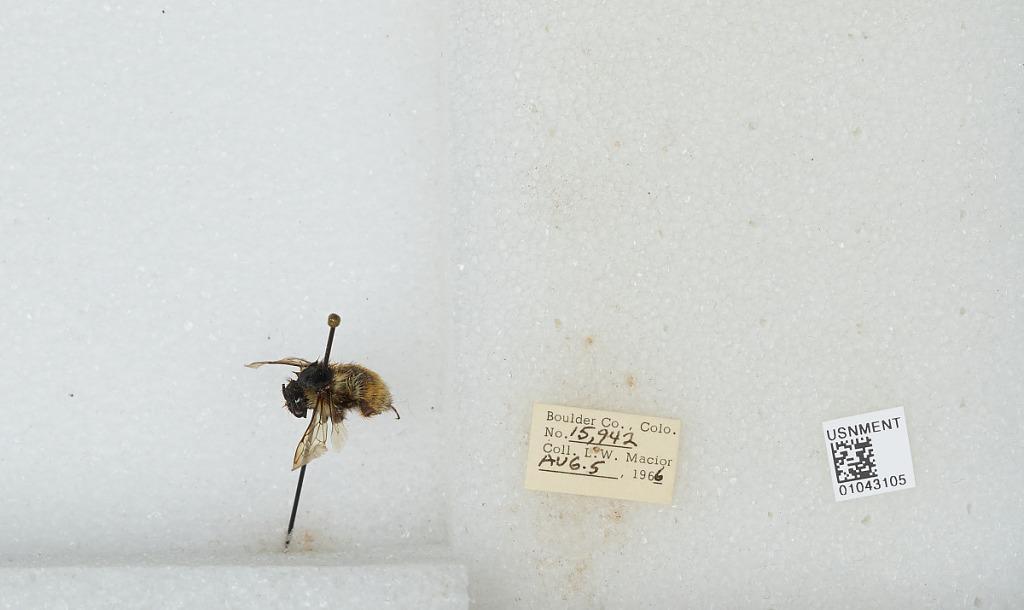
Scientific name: Bombus (Pyrobombus) bifarius Cresson
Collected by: L. Macior
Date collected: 1966-8-5
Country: United States
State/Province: Colorado
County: Boulder
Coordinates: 40.0017, -105.308